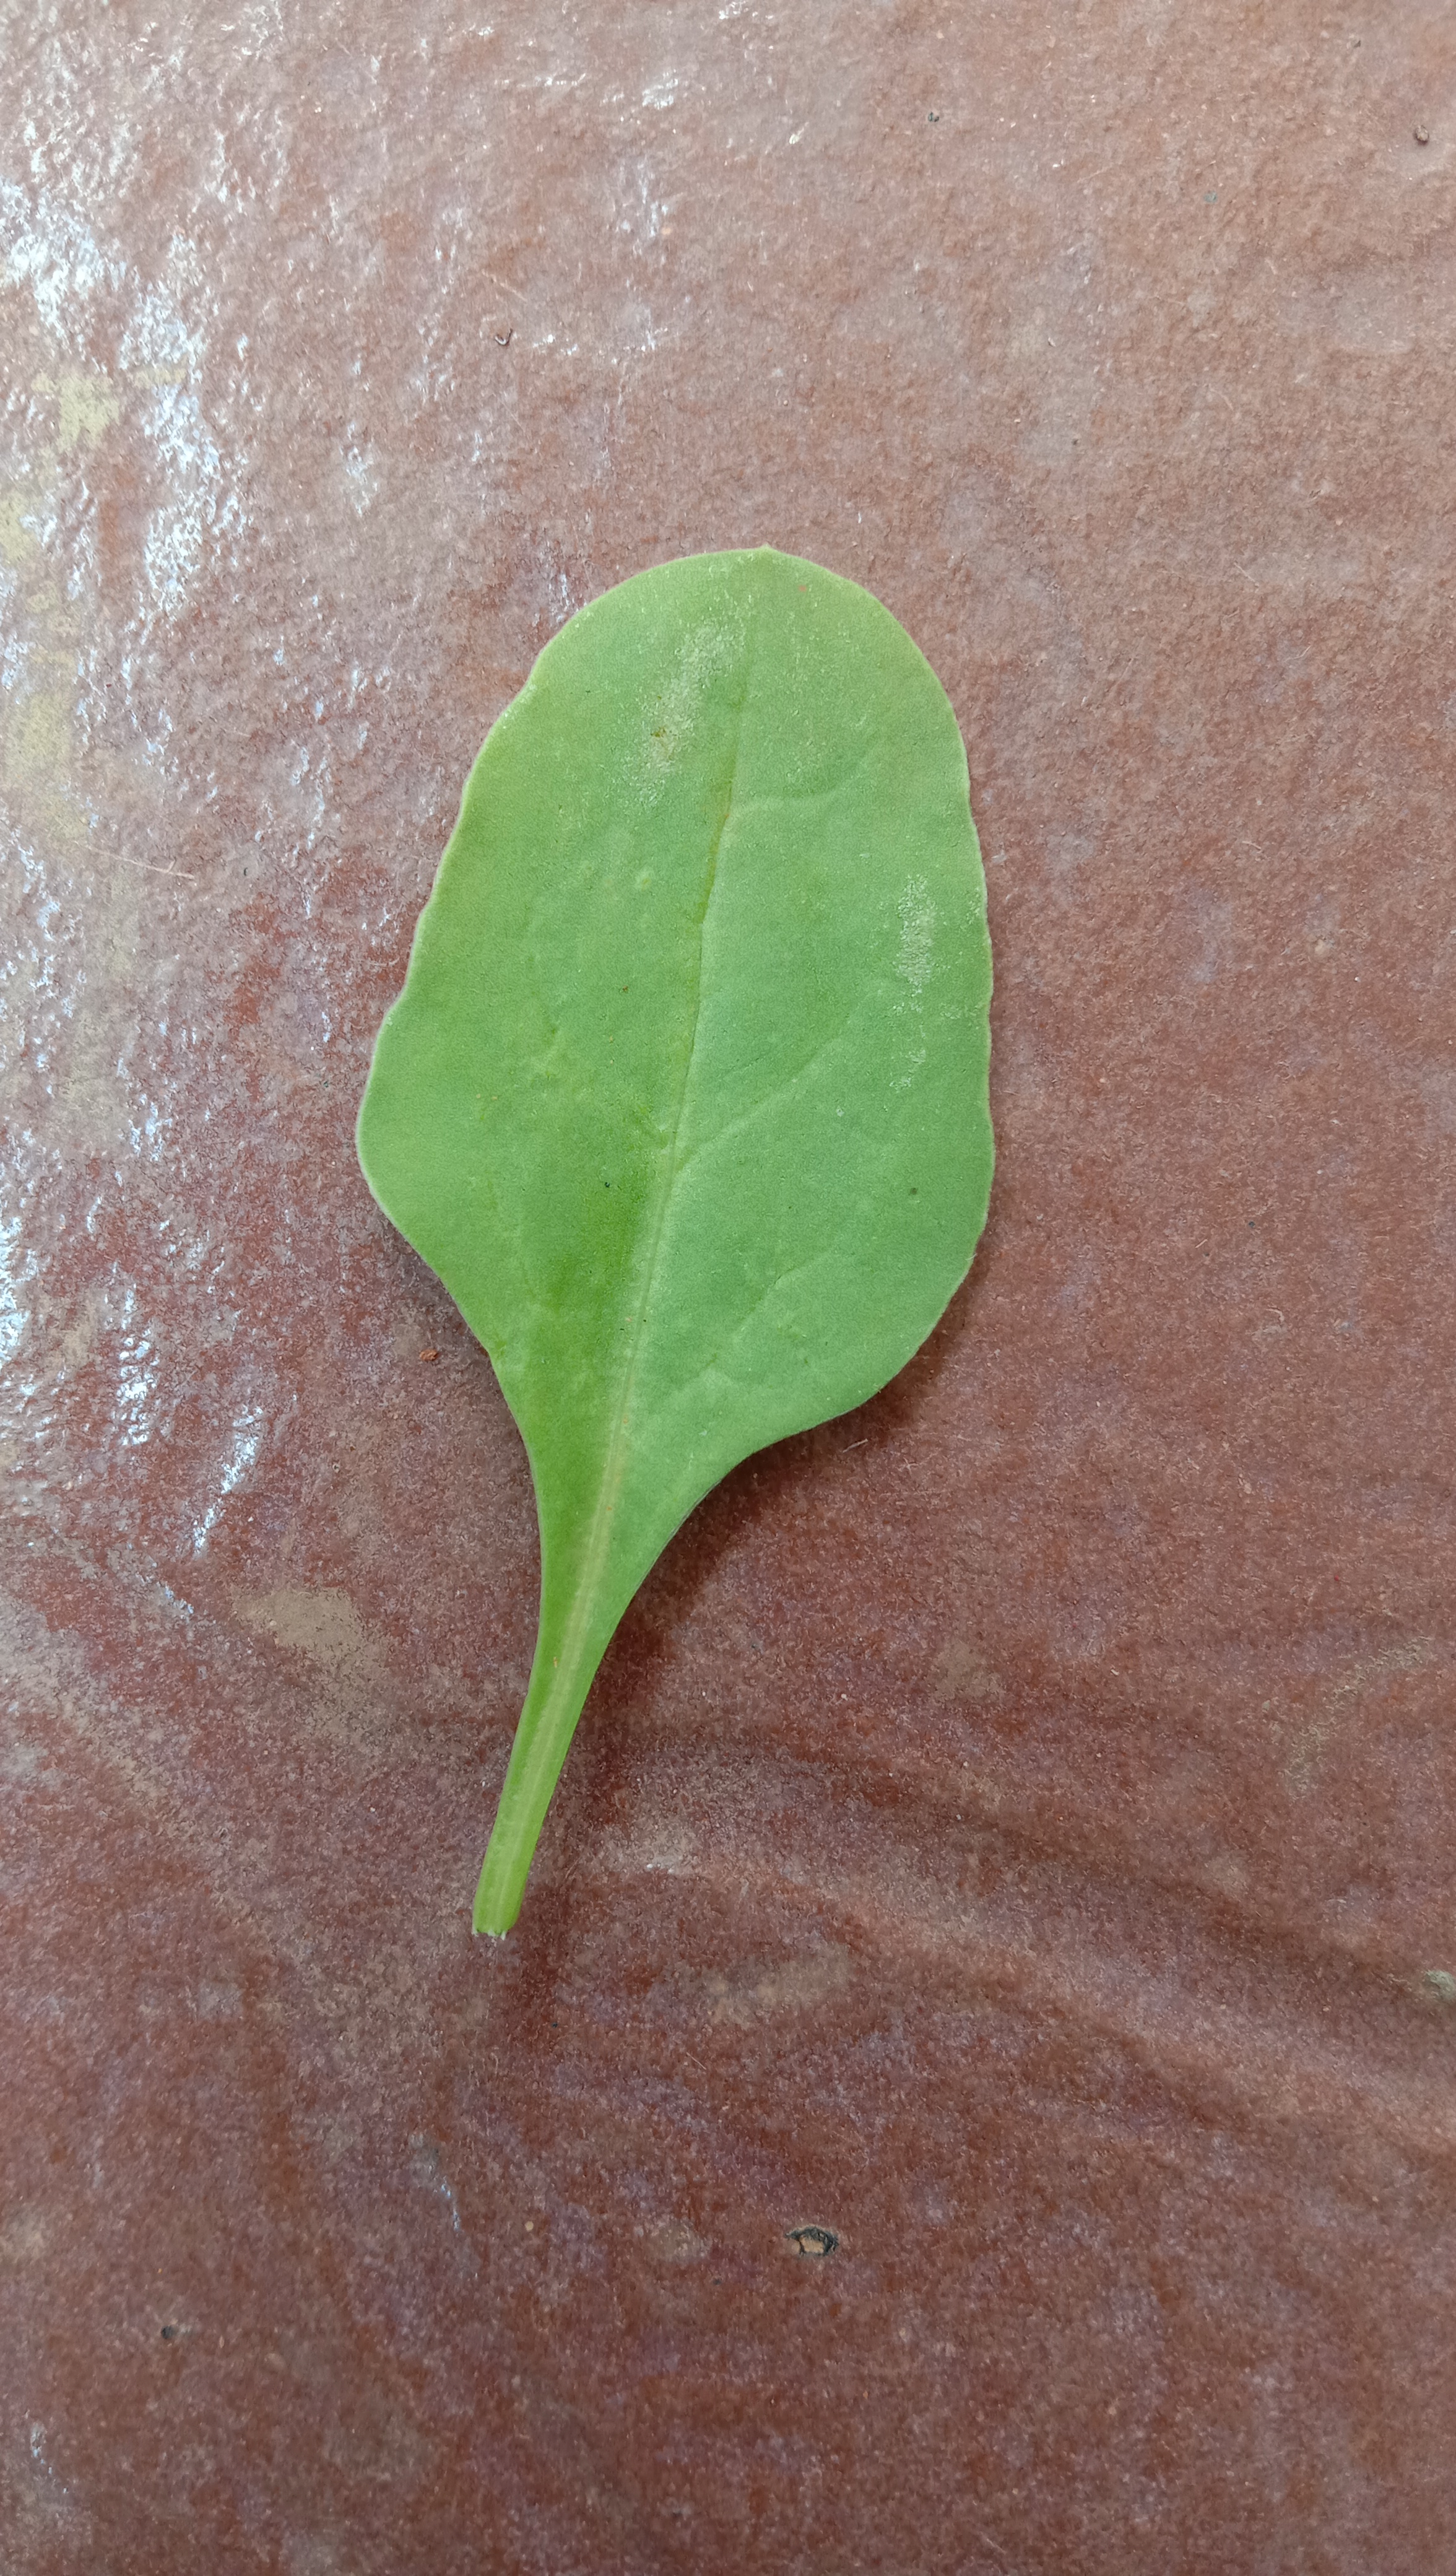
Plant: Palak(Spinach)